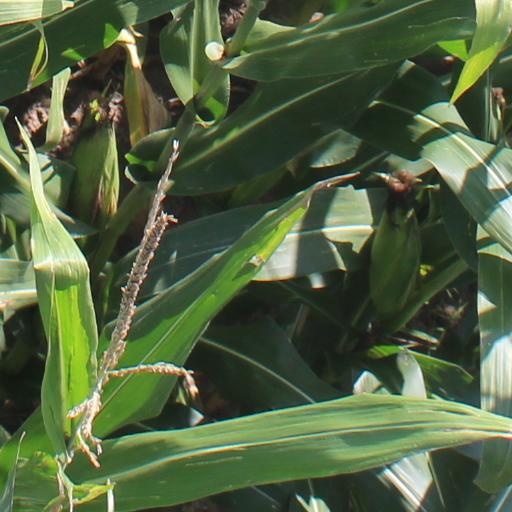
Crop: maize; corn